Hugh Ferriss

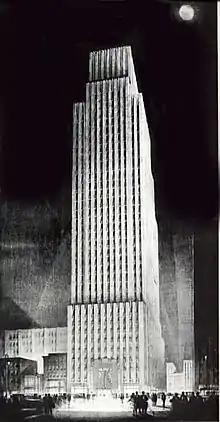
Daily News Building, NYC

By 1920, Ferriss had begun to develop his own style, frequently presenting the building at night, lit up by spotlights, or in a fog, as if photographed with a soft focus. The shadows cast by and on the building became almost as important as the revealed surfaces. His style elicited emotional responses from the viewer. His drawings were being regularly featured by such diverse publications as the "Century Magazine", the "Christian Science Monitor", "Harper's Magazine", and "Vanity Fair". His writings also began to appear in various publications.